Loomis (company)

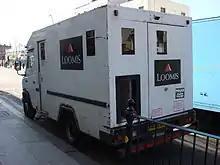
A Loomis-owned Mercedes-Benz T2 armoured vehicle in London, United Kingdom.

The UK division of the company hit the headlines in February 2006 when armed robbers raided its cash center located in Tonbridge in Kent. The criminals made off with £53m in what is known as the Securitas depot robbery.